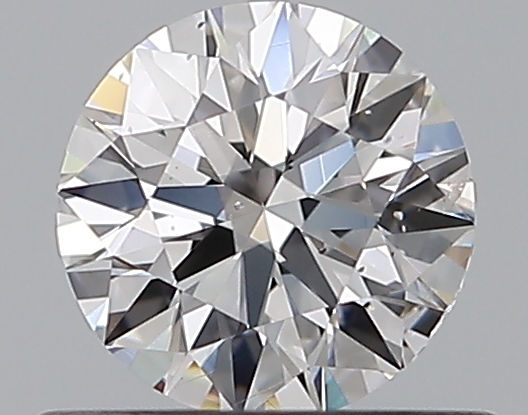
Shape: round
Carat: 0.5
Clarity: SI1
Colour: D
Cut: VG
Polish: EX
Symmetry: VG
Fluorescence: N
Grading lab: GIA
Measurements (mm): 5.03 x 5.06 x 3.16